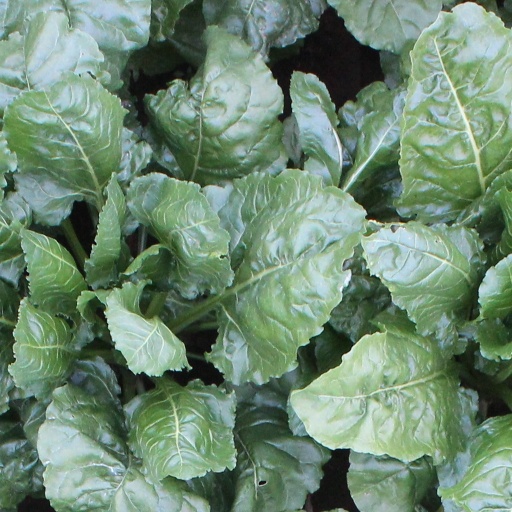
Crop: sugar beet